Heaven Garcia

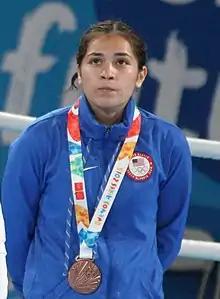
Garcia in 2018

Heaven Garcia (born June 8, 2000) is an American boxer. She competed at the 2018 AIBA Youth World Boxing Championships, winning the gold medal in the women's flyweight event. She also competed at the 2018 Summer Youth Olympics, winning the bronze medal in the girls' flyweight event.